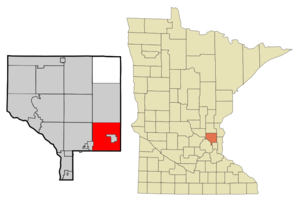
Lino Lakes est une ville des États-Unis dans l'État du Minnesota ; elle est située dans le comté d'Anoka. Elle était peuplée de 20 216 habitants lors du recensement de 2010.